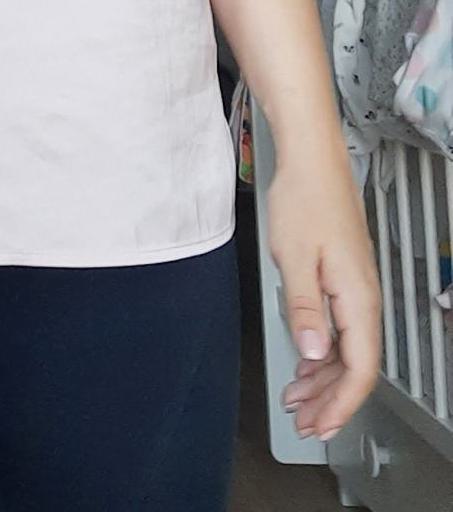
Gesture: no_gesture